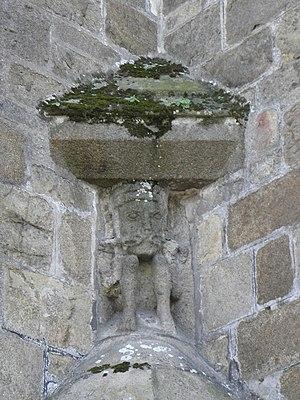
Le chiot. Sculpture du transept nord de la cathédrale Saint-Étienne de Saint-Brieuc (22).